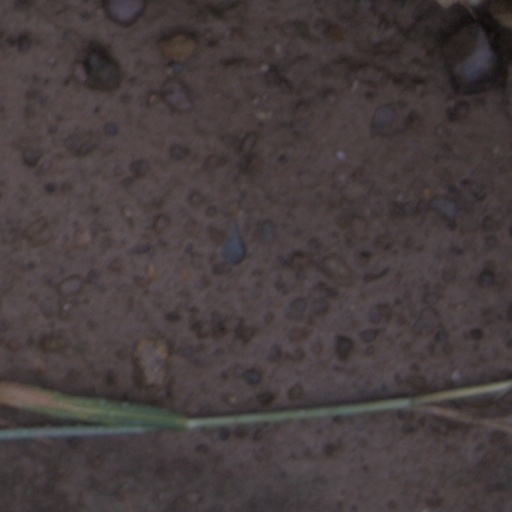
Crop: wheat